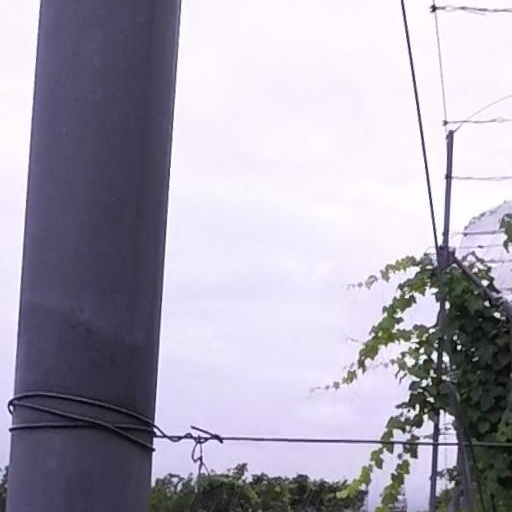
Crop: grape